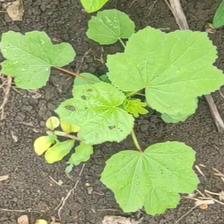
Weed species: Little_Mallow(Malva parviflora)